Red Moor (Rhön)

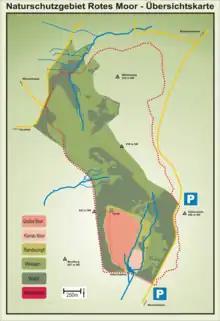
Overview map of the Red Moor Nature Reserve

The Red Moor is the largest raised bog in Hesse, followed by the moor in the Breungeshain Heath (4 ha) on the uplands of the Vogelsberg. In the Rhön it is the second largest bog after the Black Moor; others being the Great Moor ("Großes Moor", 8 ha) and Little Moor ("Kleines Moor", 2 ha) on the Stirnberg, and the "Moorlein" on the Rasenberg. As a result of centuries of peat extraction, which lasted until the 1980s, only an area of about five hectares is left as a core zone. The Red Moor is divided into two areas: The Great Red Moor ("Großes Rotes Moor", formerly 32 hectares of raised bog – today just under 11 ha) and the Little Red Moor ("Kleines Rotes Moor", formerly 7 hectares of raised bog – today 1.7 ha). It lies about five kilometres southeast of the Wasserkuppe on the B 278 federal highway between the village of Ehrenberg (part of Wüstensachsen) on the Hessian side and the town of Bischofsheim an der Rhön on the Bavarian side of the state border.